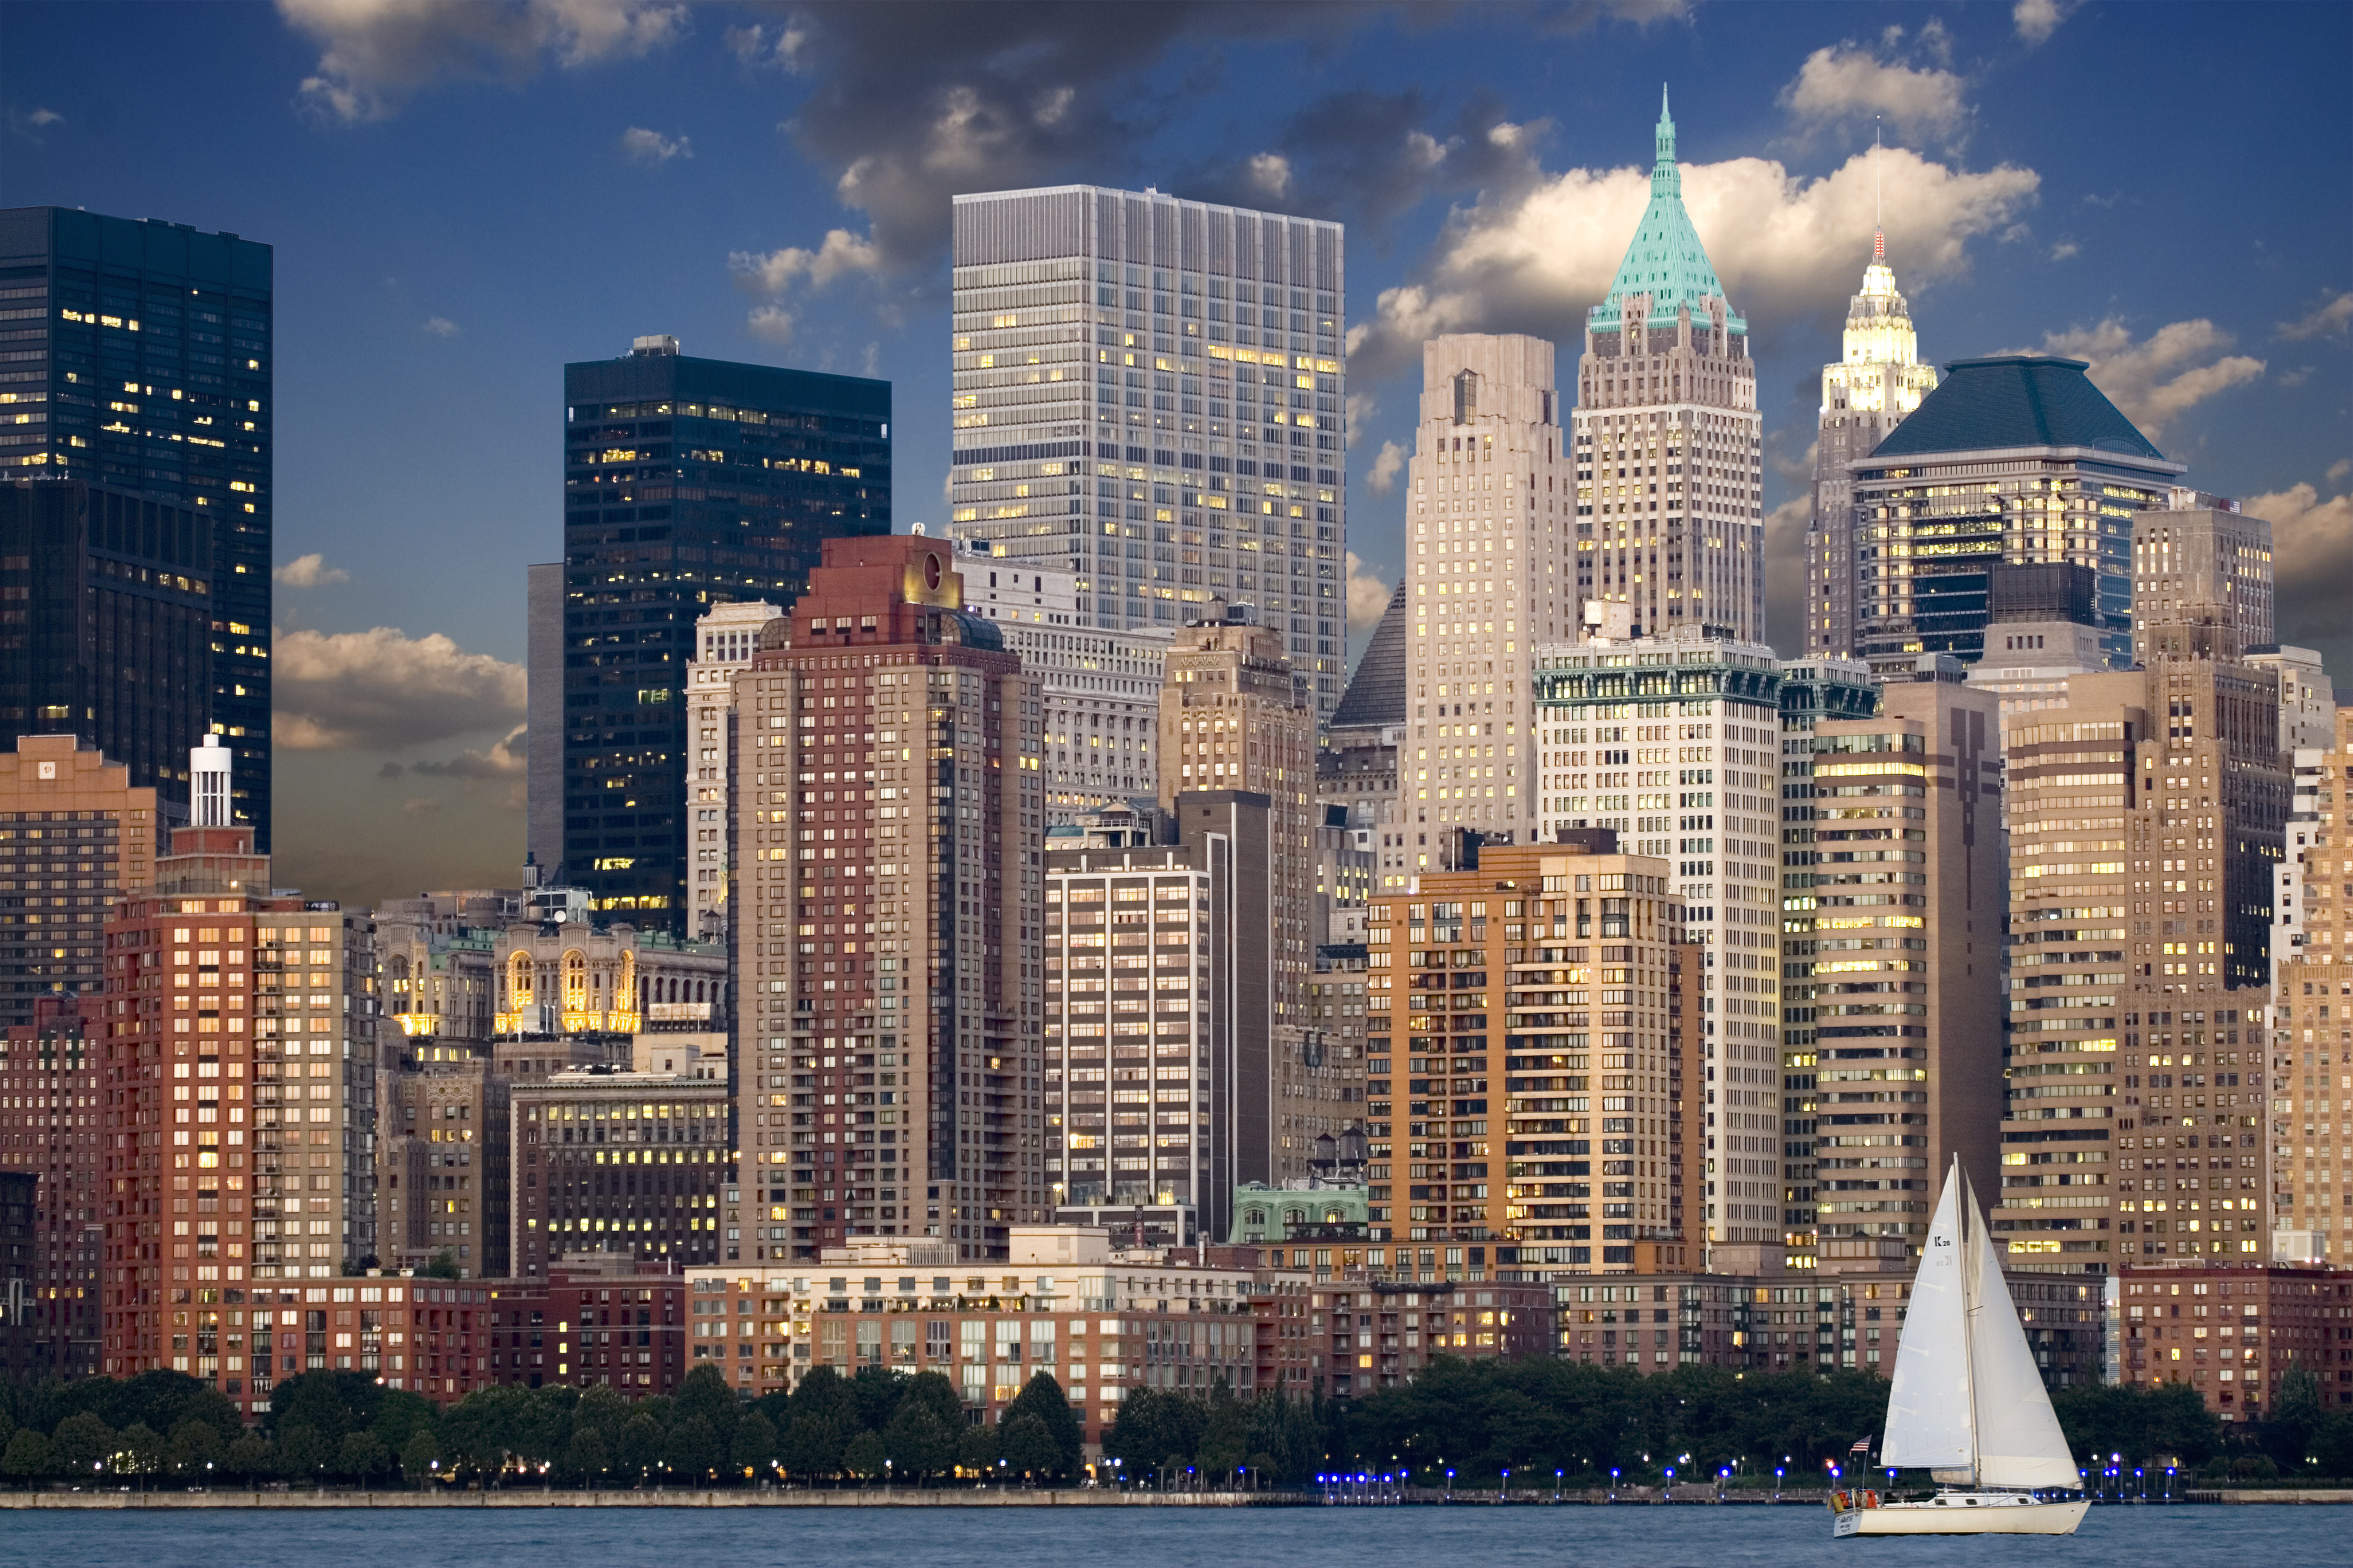
landscape, horizon, skyline, night, city, skyscraper, urban, new york, river, manhattan, new york city, cityscape, panorama, downtown, evening, reflection, nyc, usa, america, landmark, tower block, united states, clouds, ny, sailing boat, abendstimmung, metropolis, hudson, big apple, blue hour, urban area, geographical feature, human settlement, metropolitan area